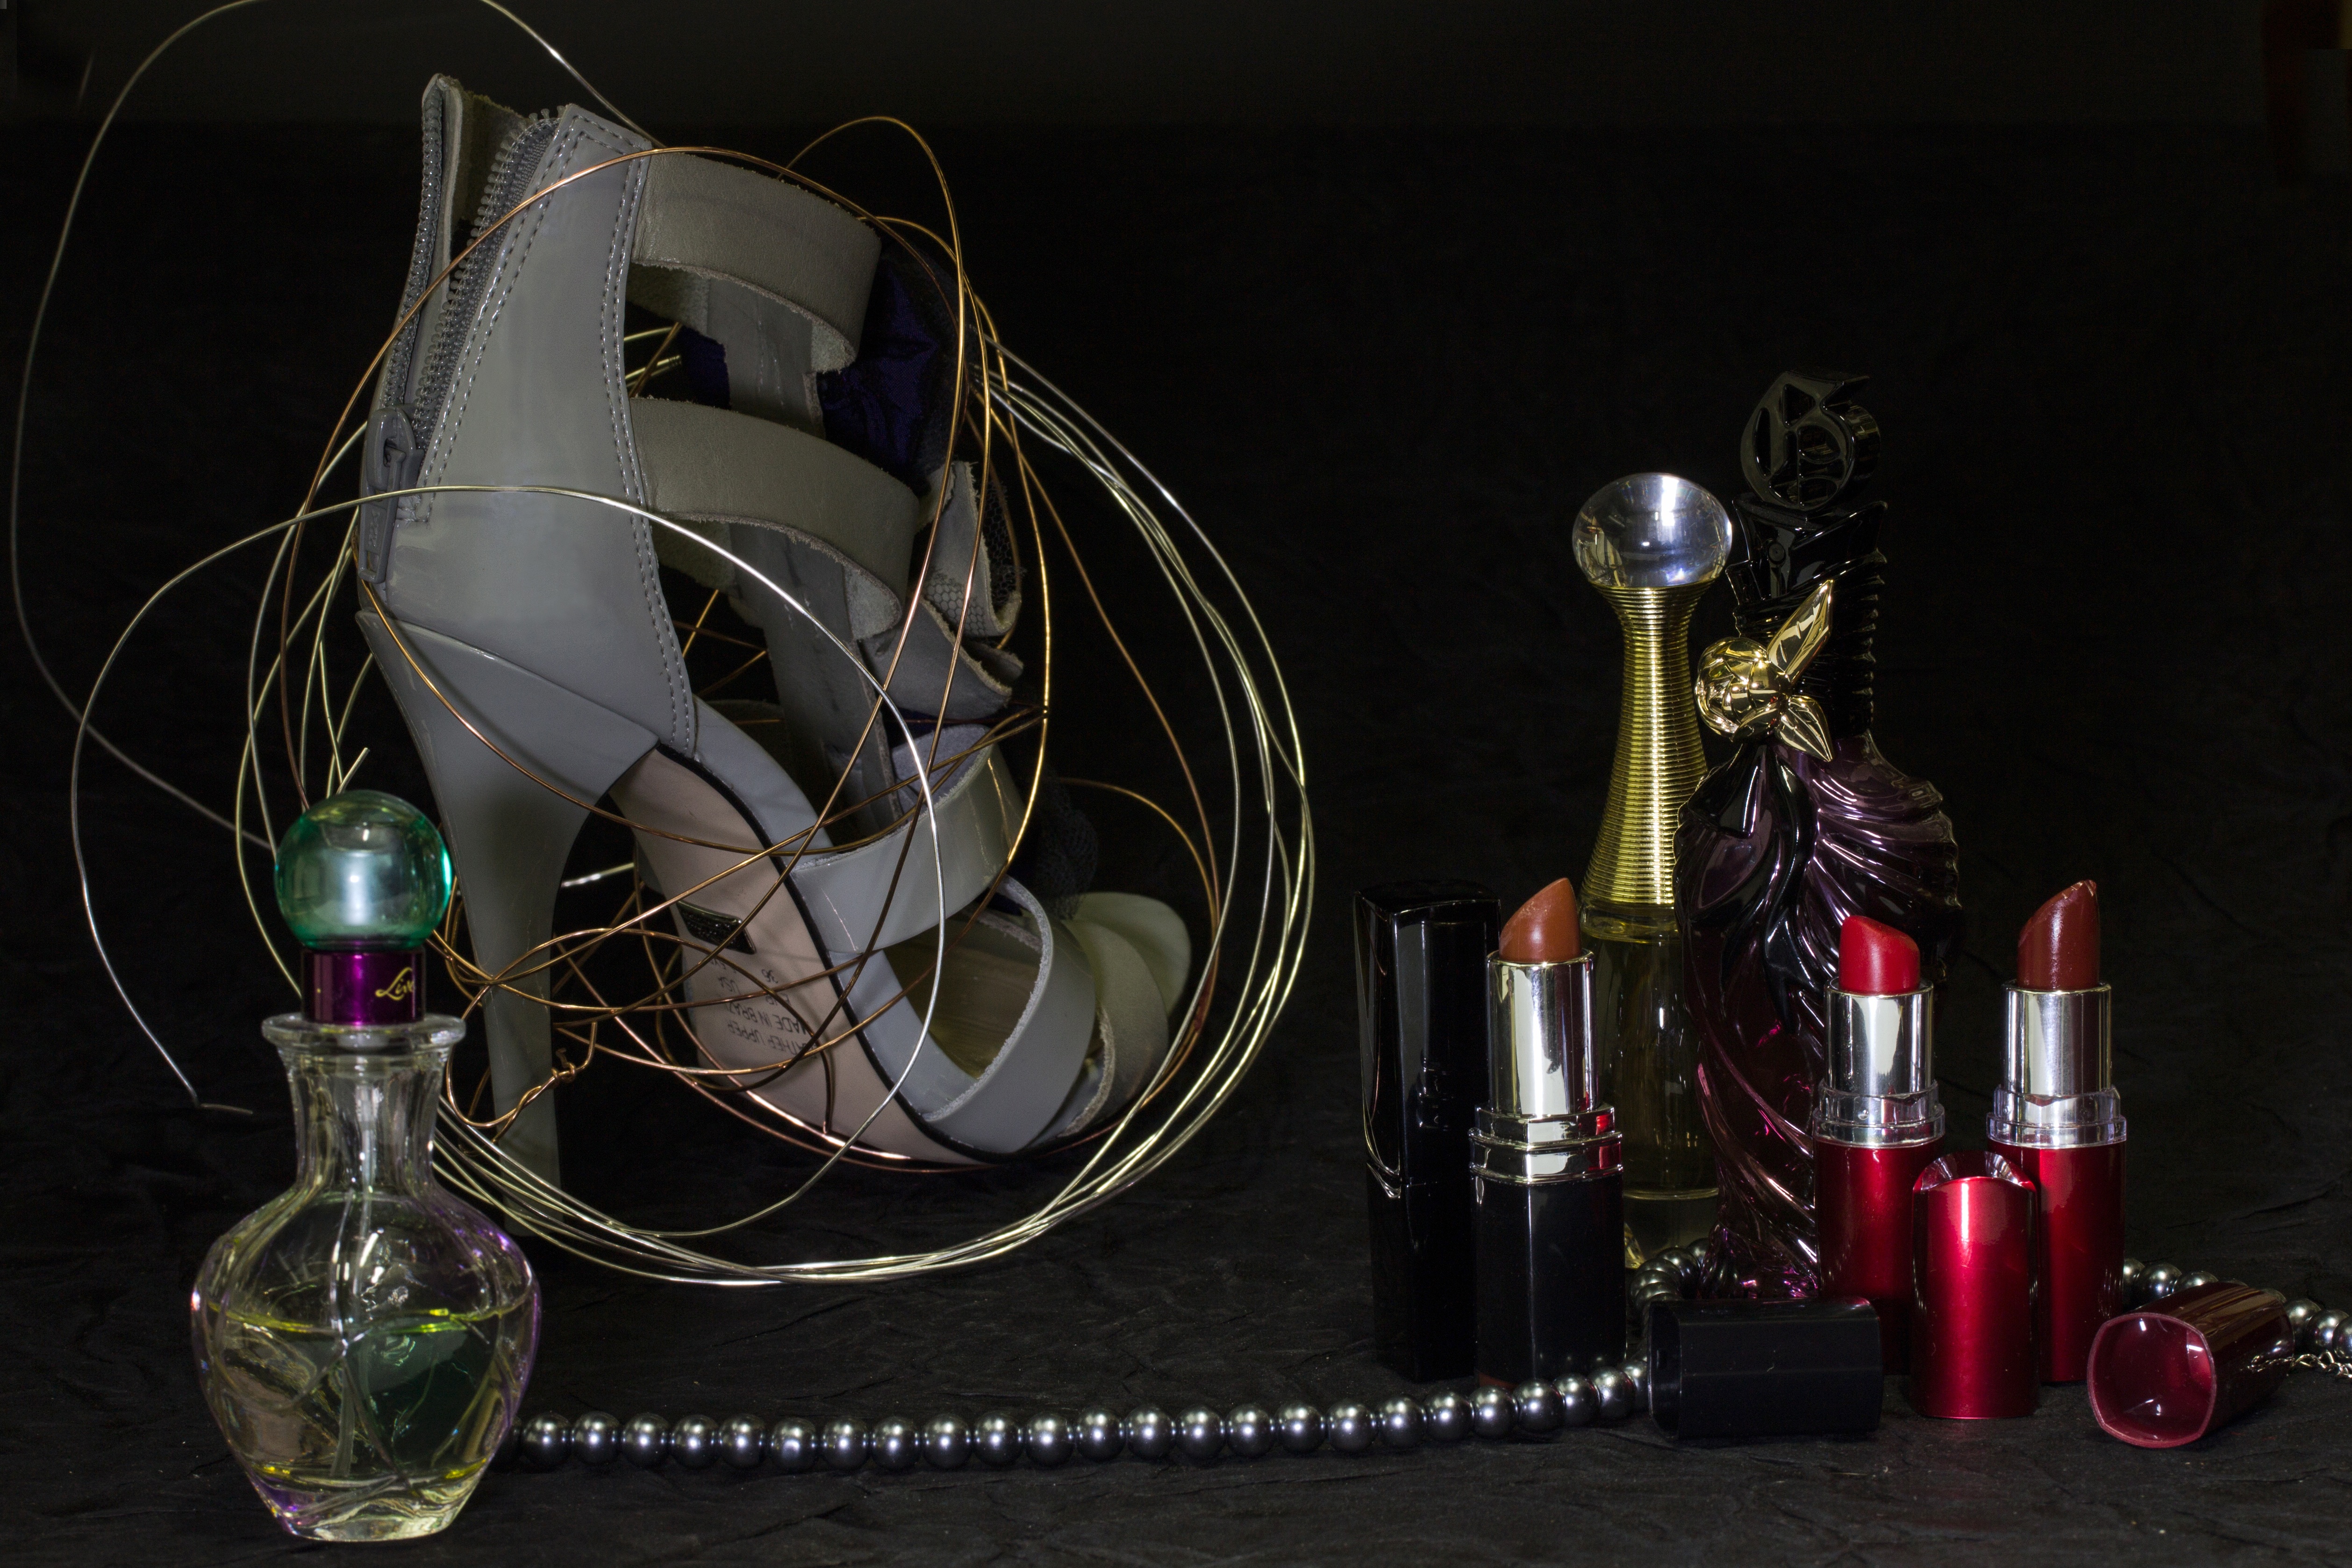
shoe, light, wine, glass, darkness, lighting, still life, beads, perfumes, still life photography, high heeled shoe, lipsticks